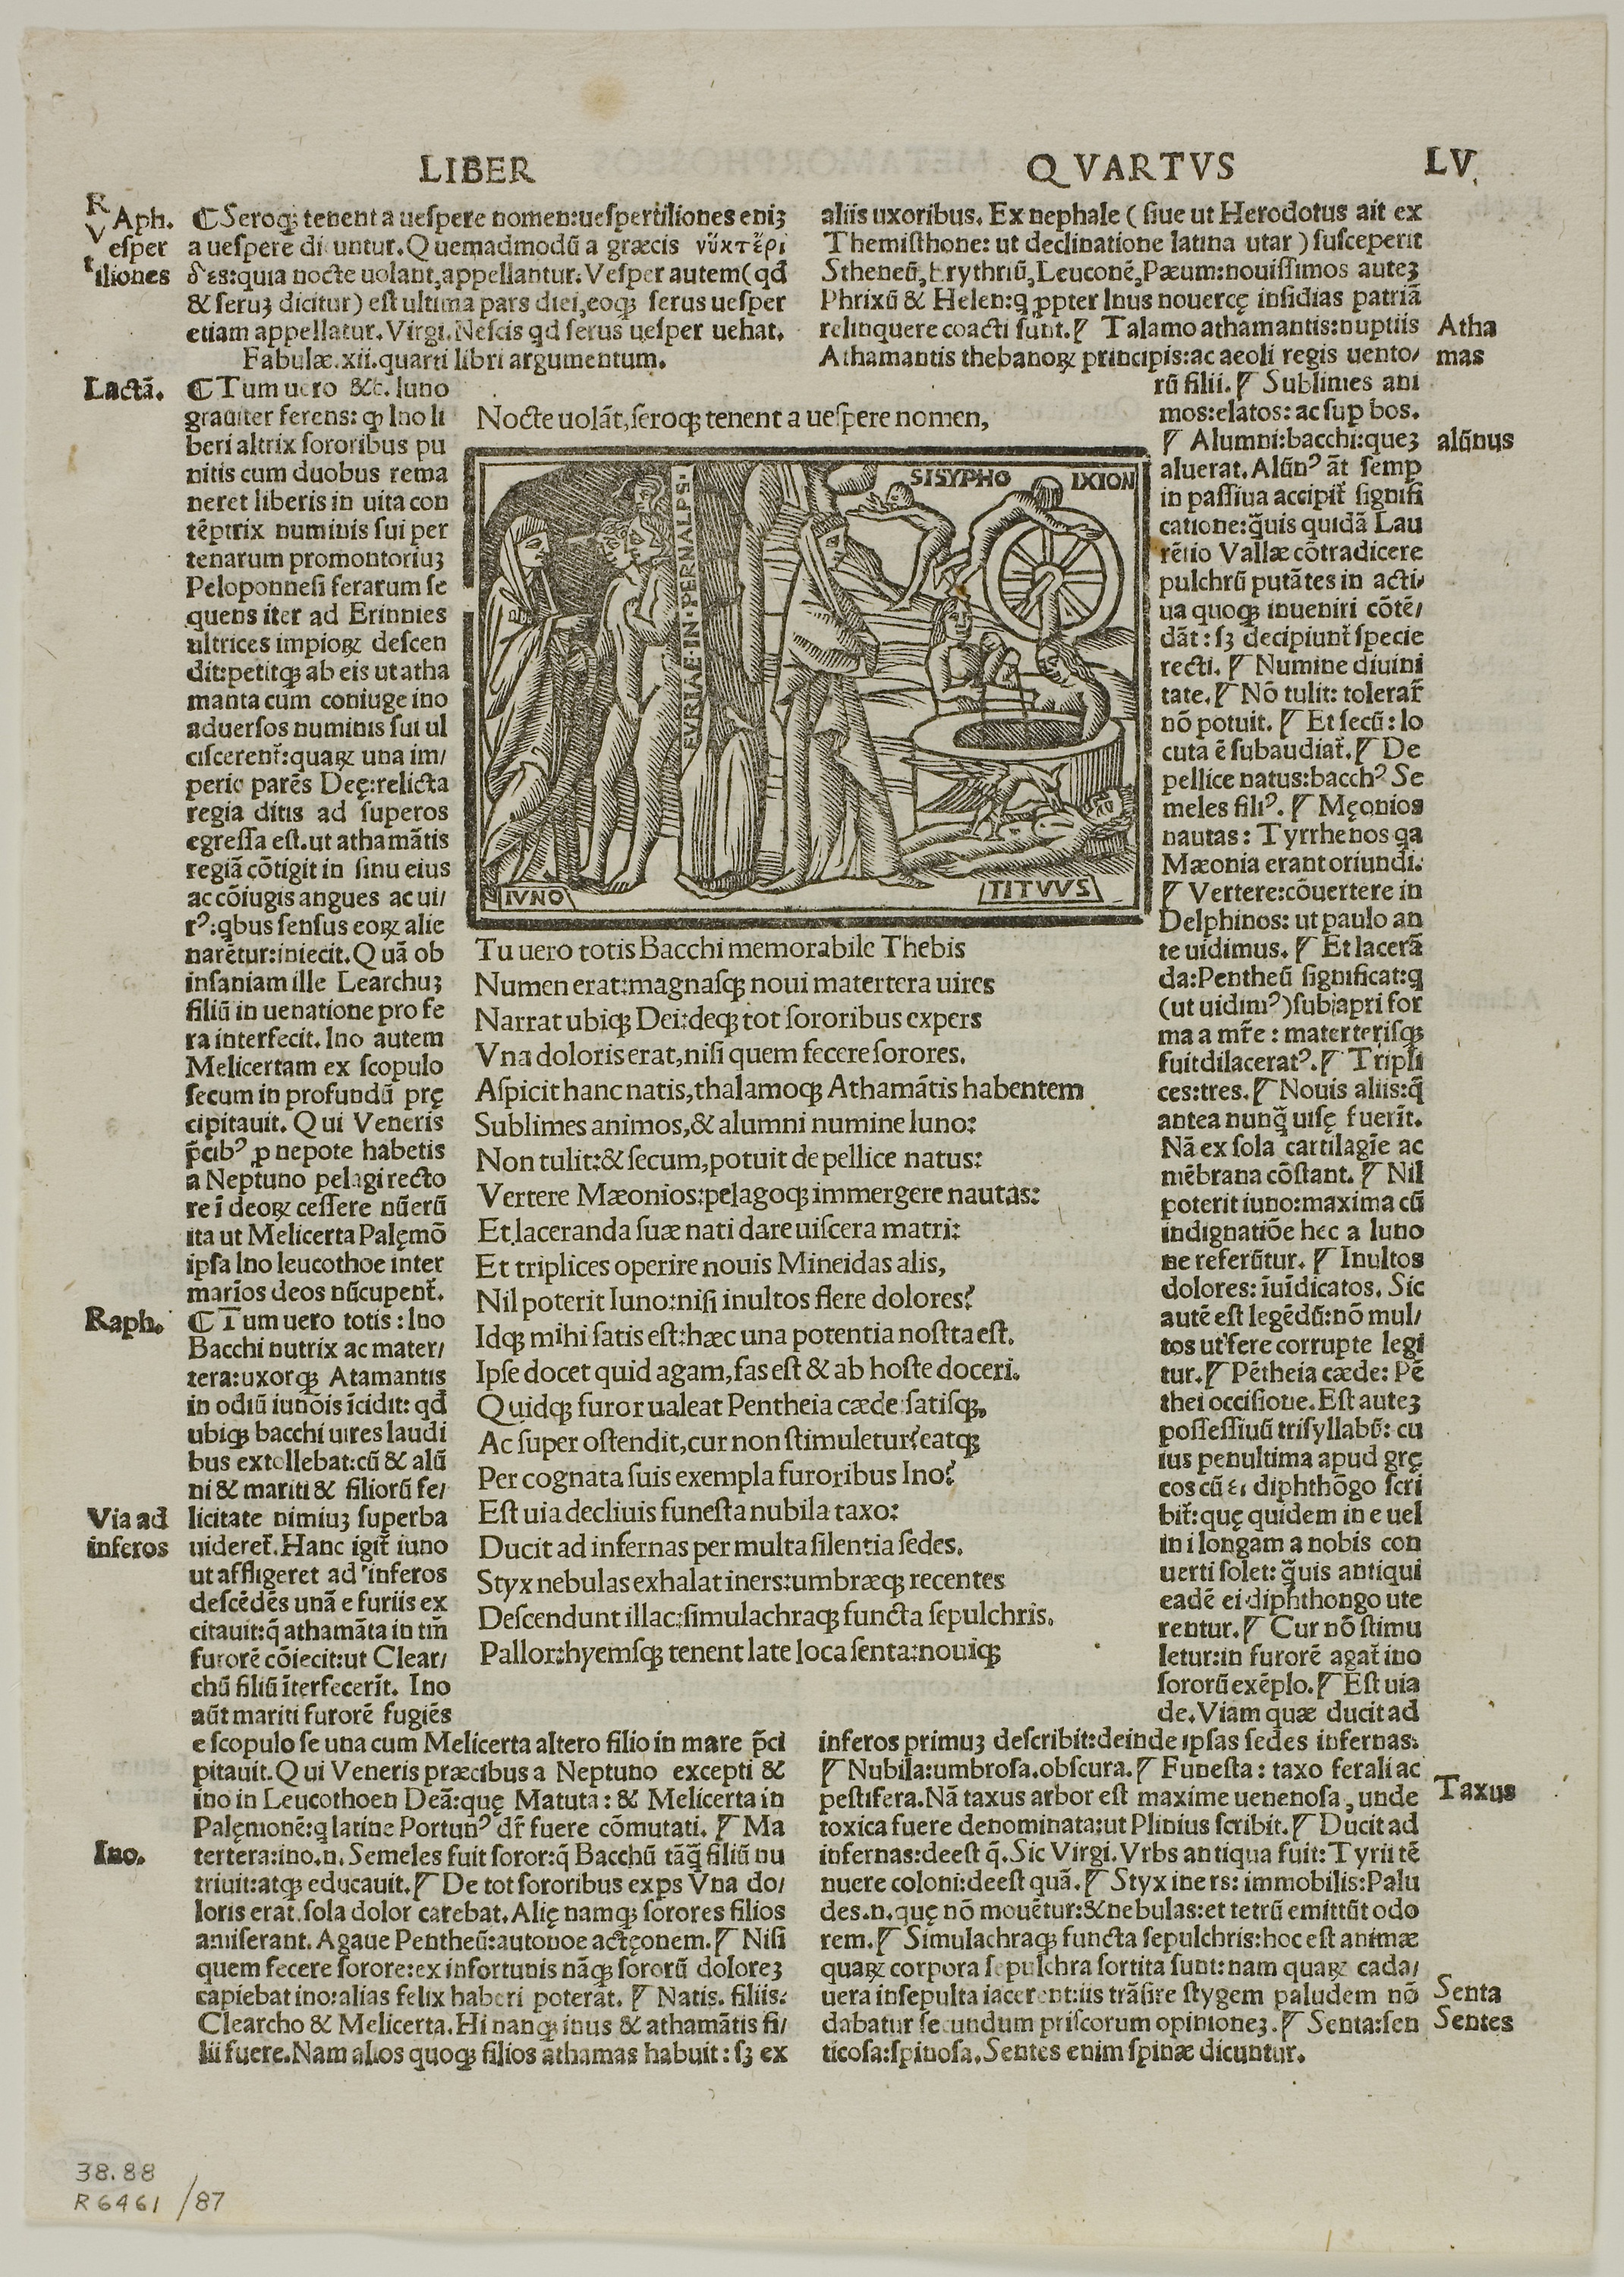
text, paper, document, font